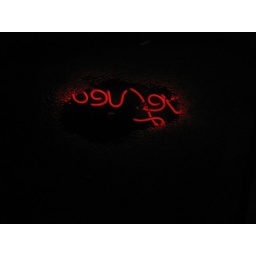
Reflection of a neon sign in a puddle of water